Linda Darnell

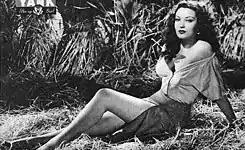
Linda Darnell, then 18, in a May 1944 pin-up photo for "Yank, the Army Weekly"

In early 1942, Darnell filmed "The Loves of Edgar Allan Poe", another film that would not do much to advance her career. Meanwhile, she realized that Darryl F. Zanuck had lost interest in her, and she was overlooked for most film roles that she felt suited for. Instead, she was cast in roles that she loathed, including the musical "Orchestra Wives" (1942). Zanuck insisted that she take the role, but she was replaced by Ann Rutherford after 12 days of shooting, with the press reporting that "Linda Darnell and Twentieth Century-Fox aren't on the best of terms at the moment." As a punishment, she was lent out to another studio for a supporting role in a B movie called "City Without Men" (1943). According to co-star Rosemary DeCamp, Darnell nevertheless was "very polite", and she was satisfied to work at a studio which did not treat the 18-year-old as a child. In April 1943, she was put on suspension, which meant being replaced in the Technicolor musical film "The Gang's All Here" (1943). By this time, Darnell had eloped, which caused Zanuck to be even more furious.